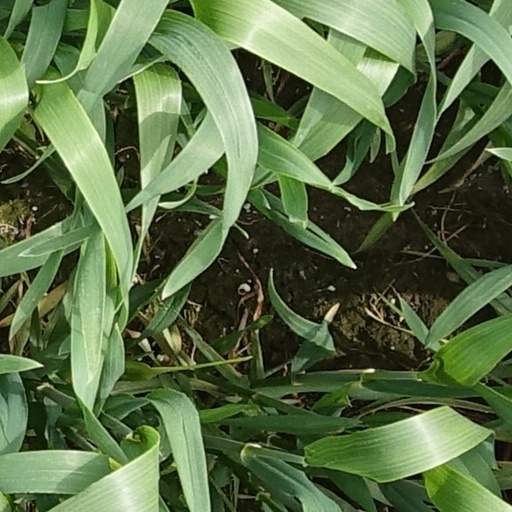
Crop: wheat